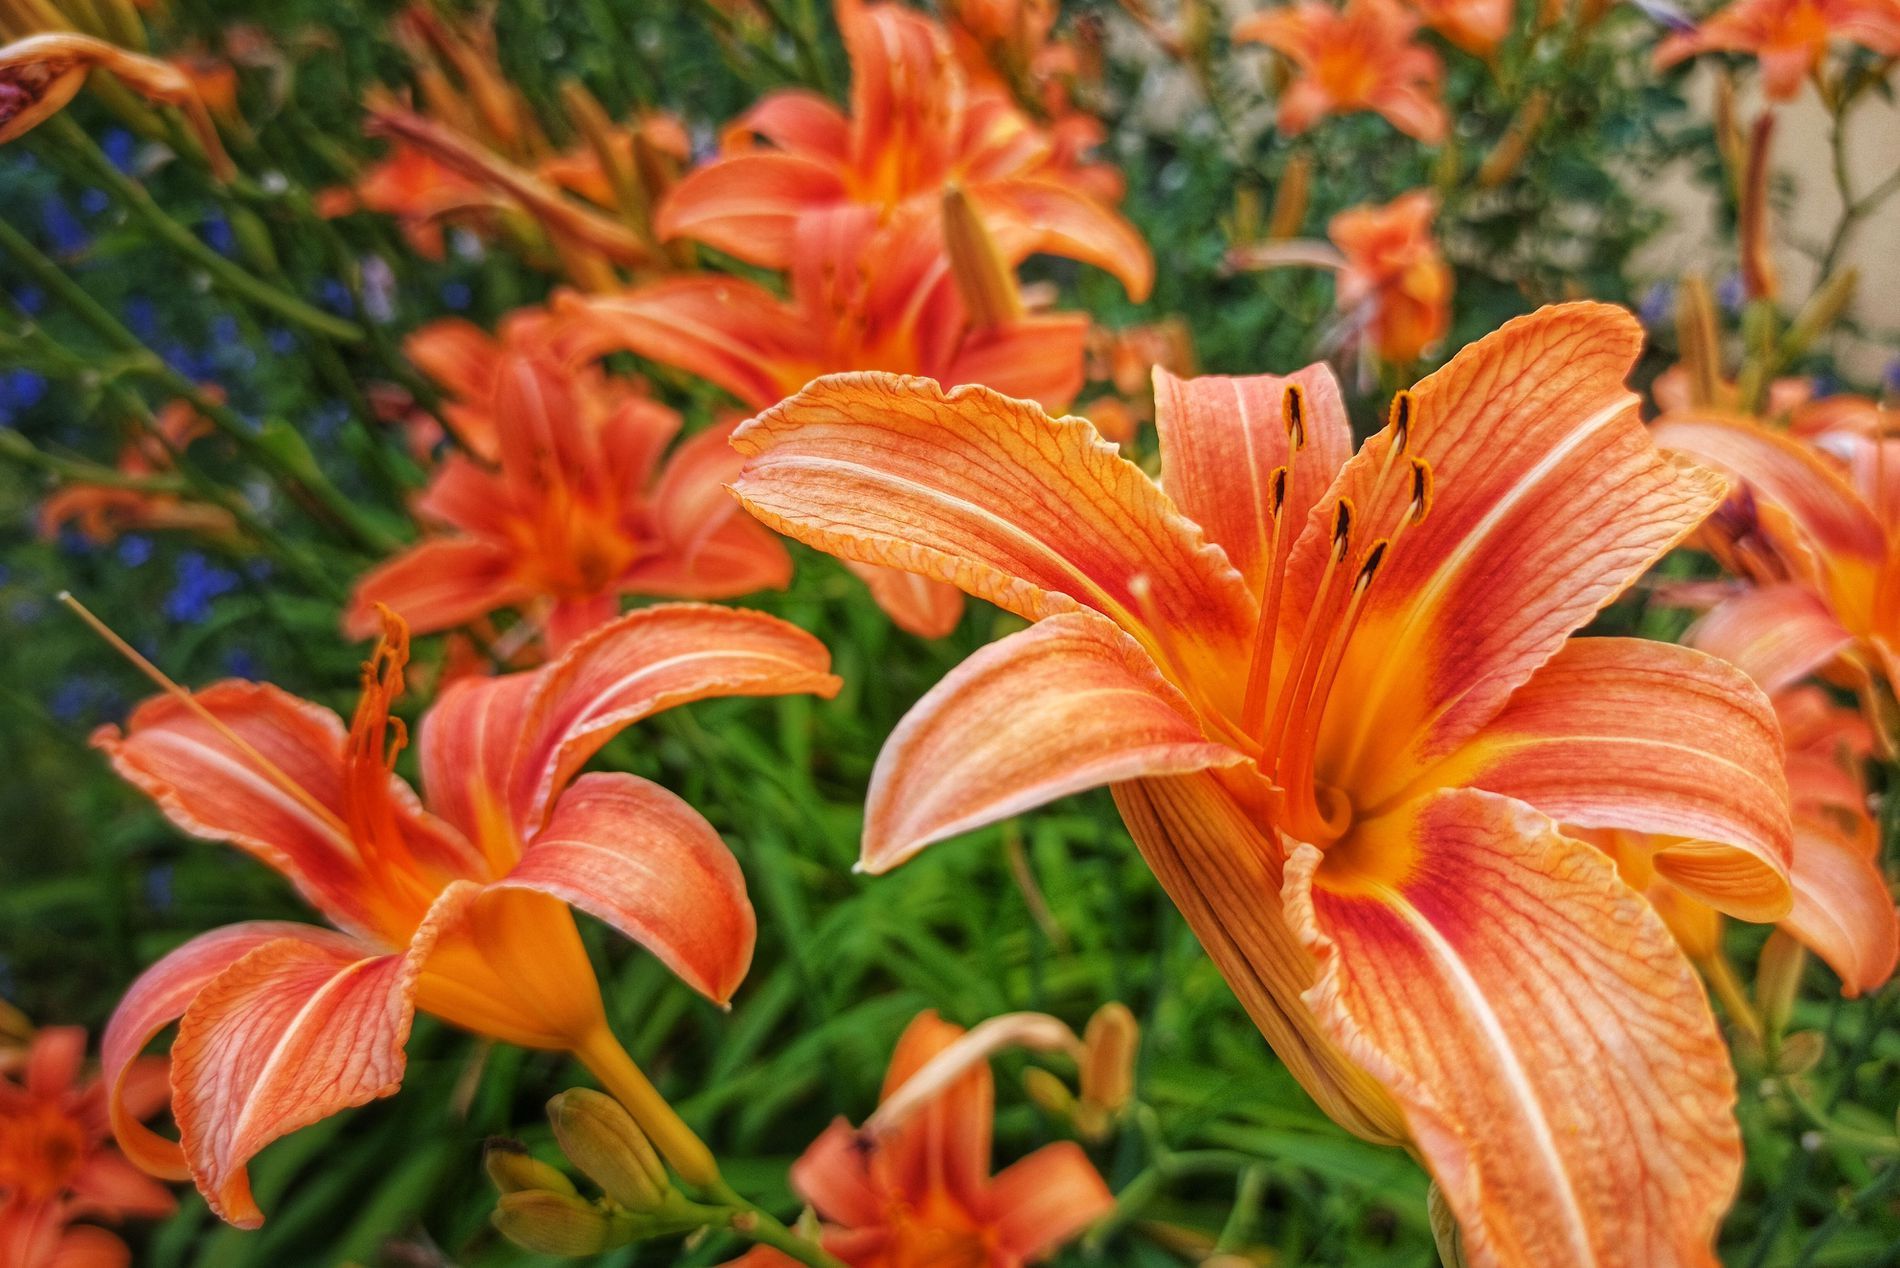
Orange Lilies
The image is of orange lilies, with some in full bloom and others still budding.
The eye-level shot focuses on a cluster of orange lilies, some fully open and others budding. The photo style is a macro shot.
Labels: Flower, Plant, Petal, Lily, Amaryllidaceae, Geranium, Amaryllis, Pollen, Anther, Lilies
Camera: Xiaomi Redmi Note 8 Pro
Aperture: F1.9
Exposure: 1/128 sec
ISO: 100
Focal length: 5.4 mm